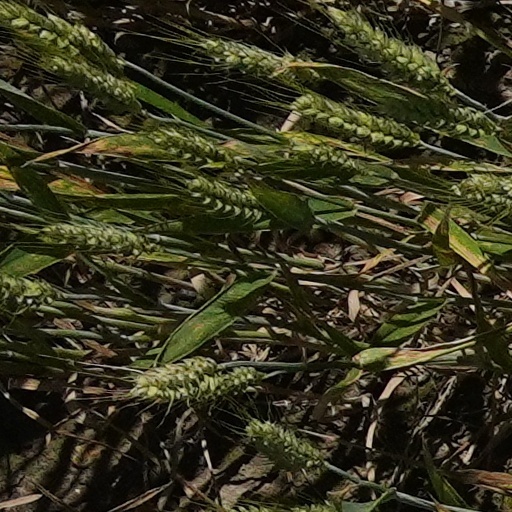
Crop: wheat